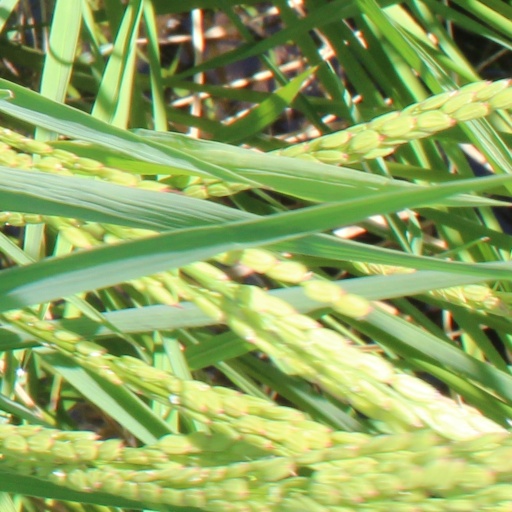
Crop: rice